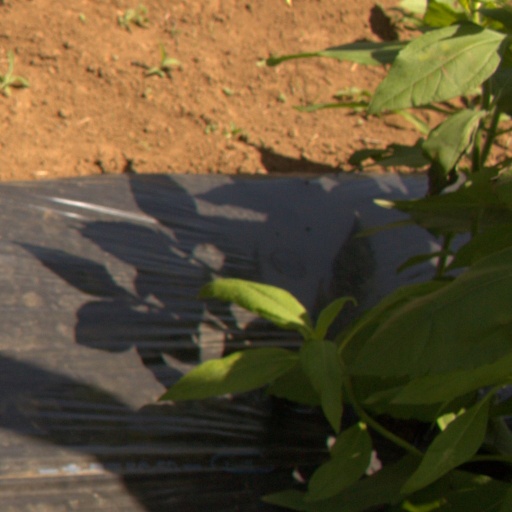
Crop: Jerusalem artichoke